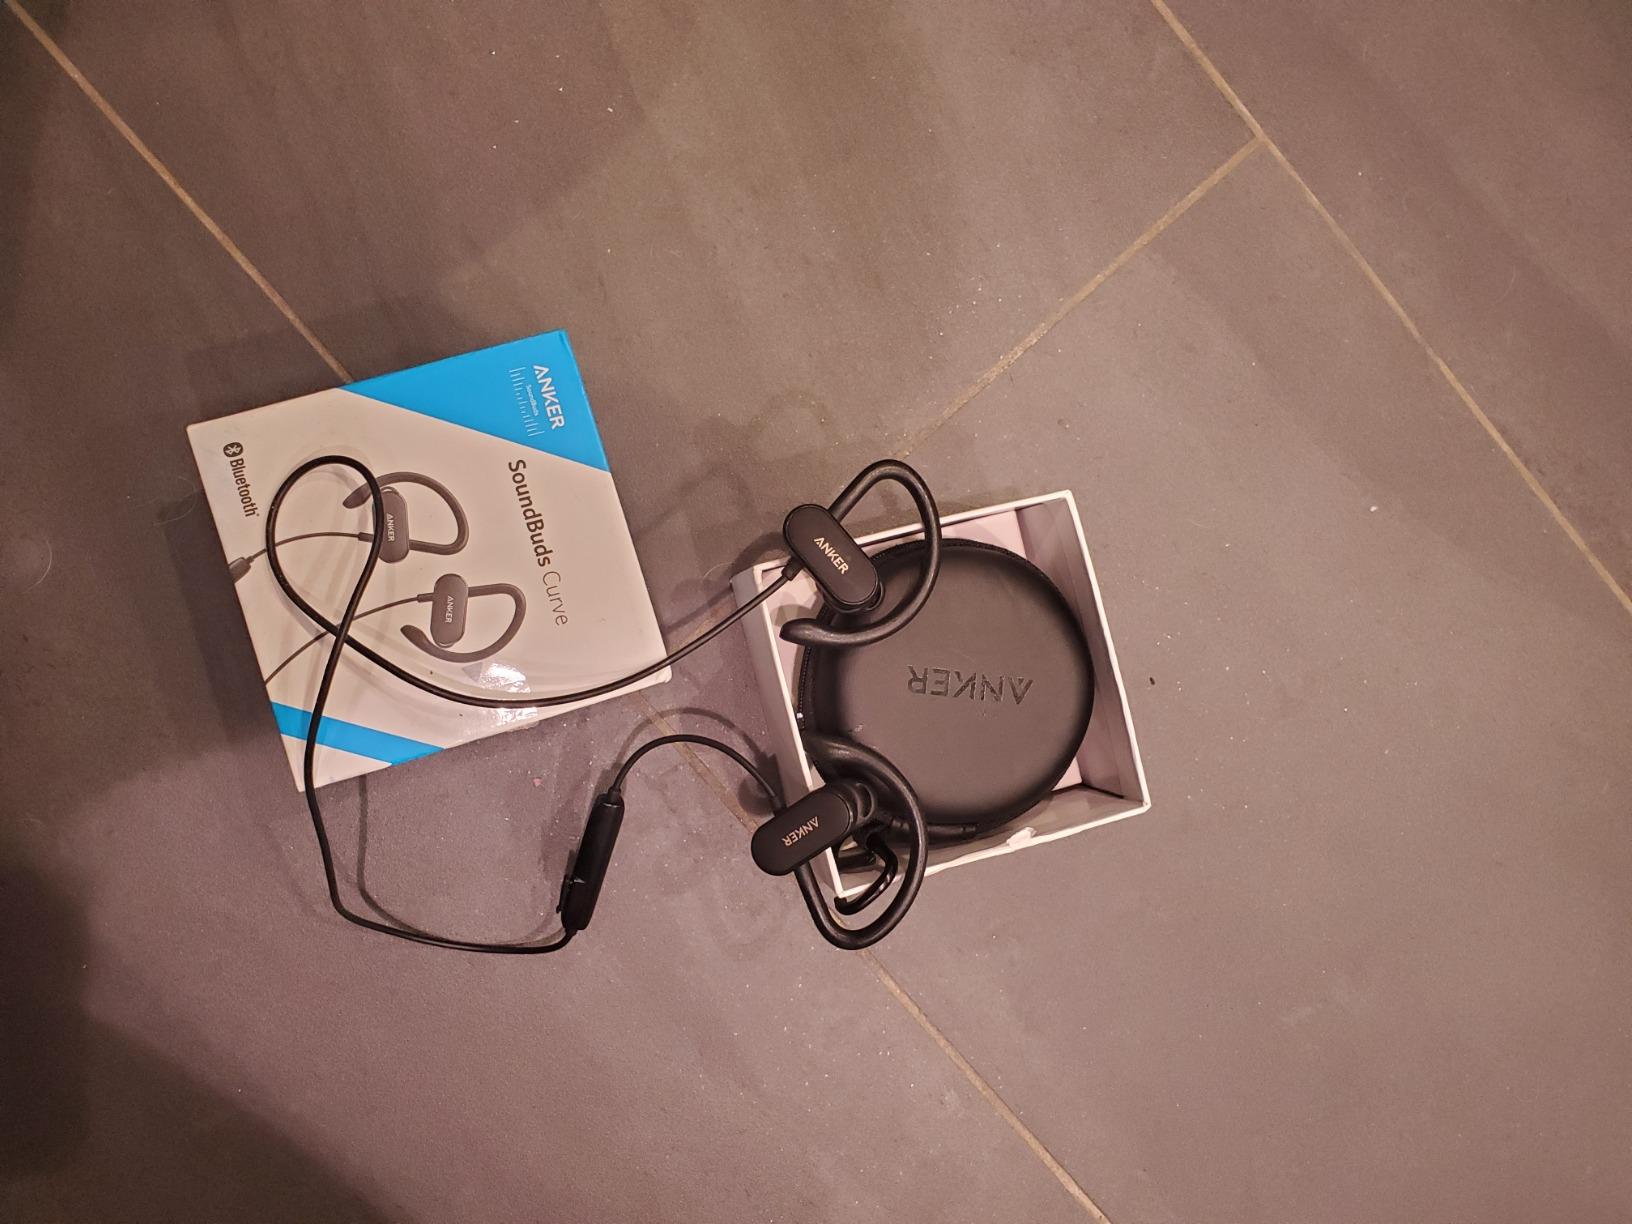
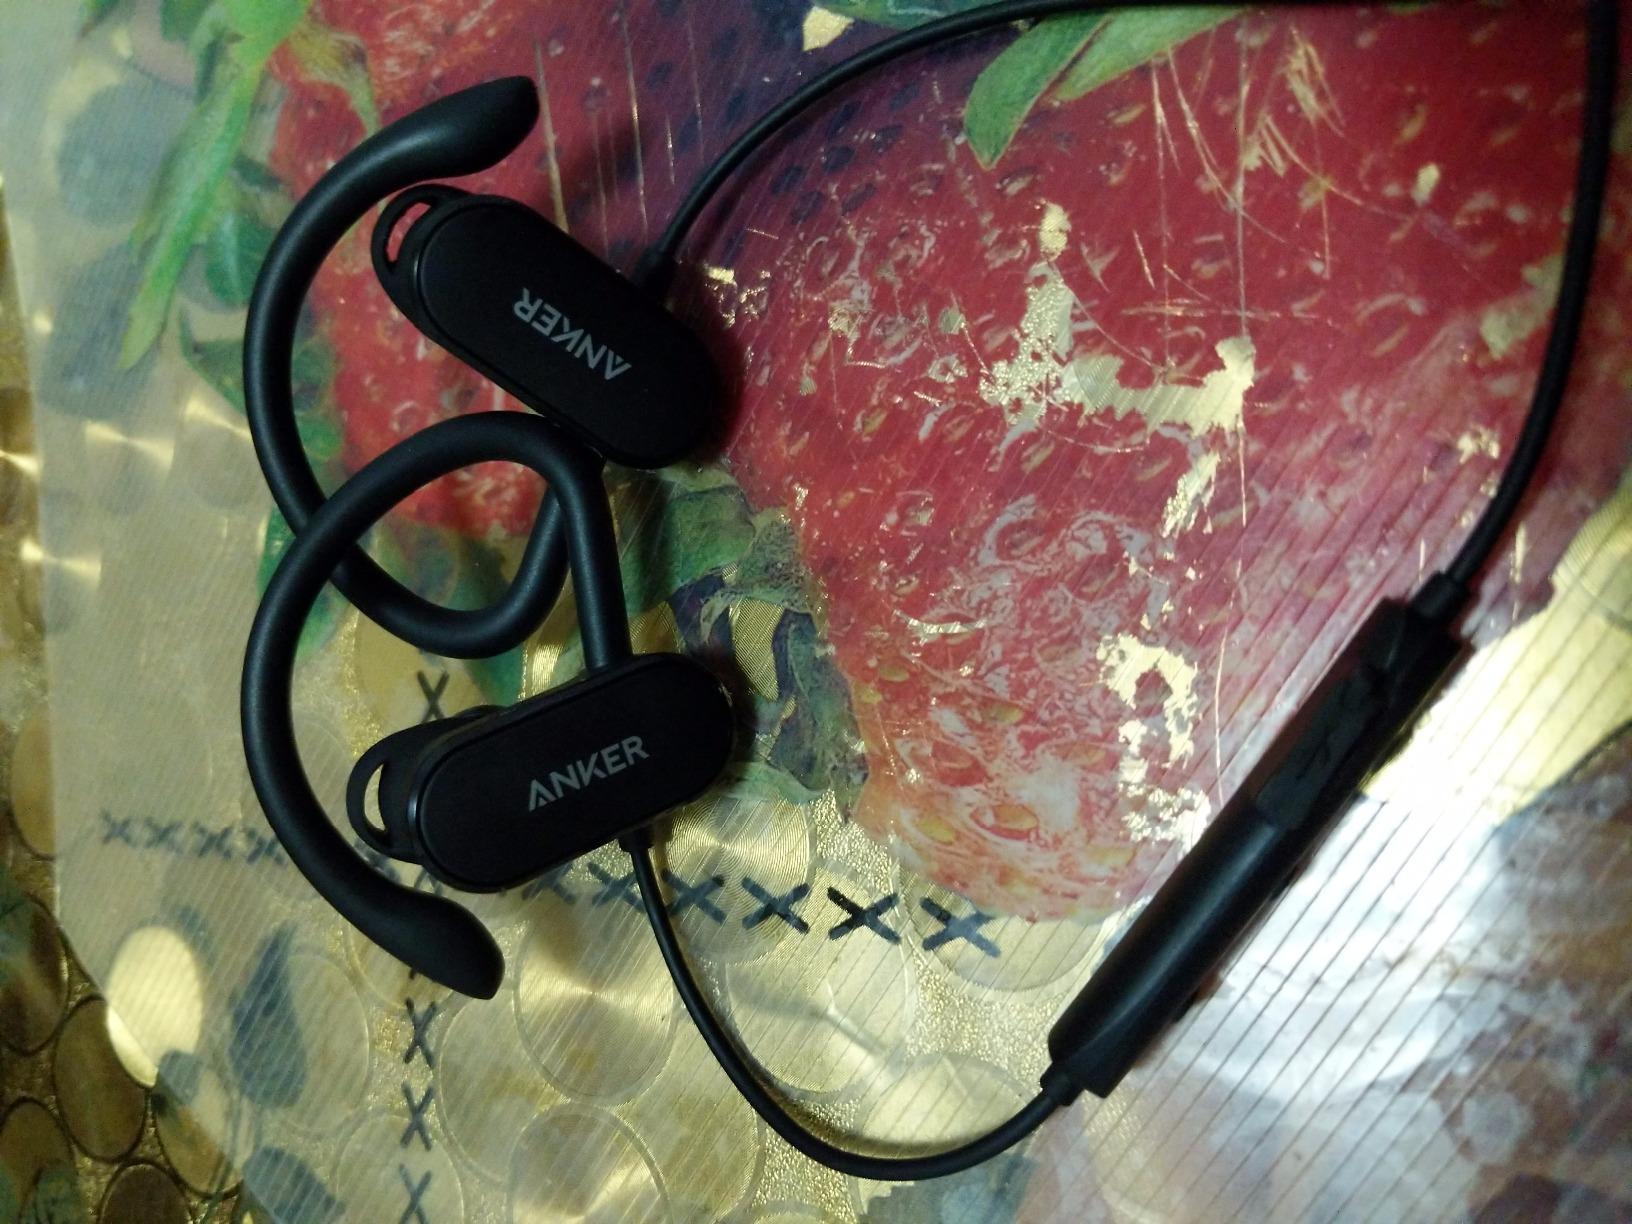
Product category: headphones
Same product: yes